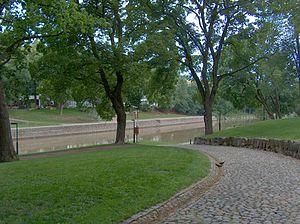
Le parc de la cathédrale est un parc de Turku en Finlande.